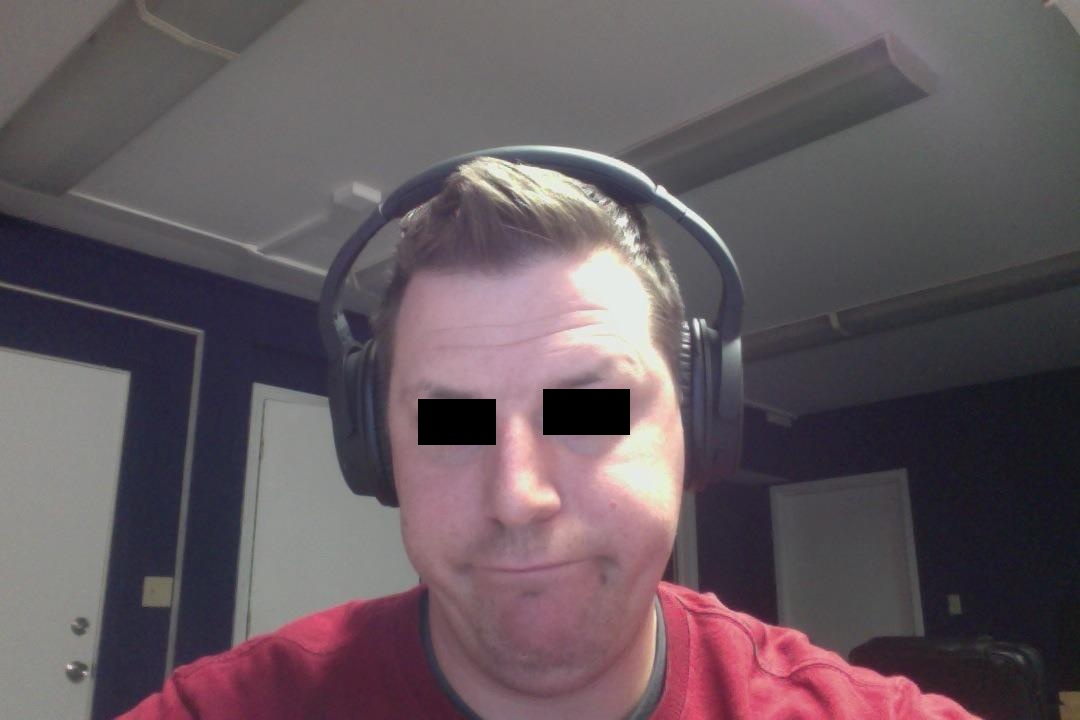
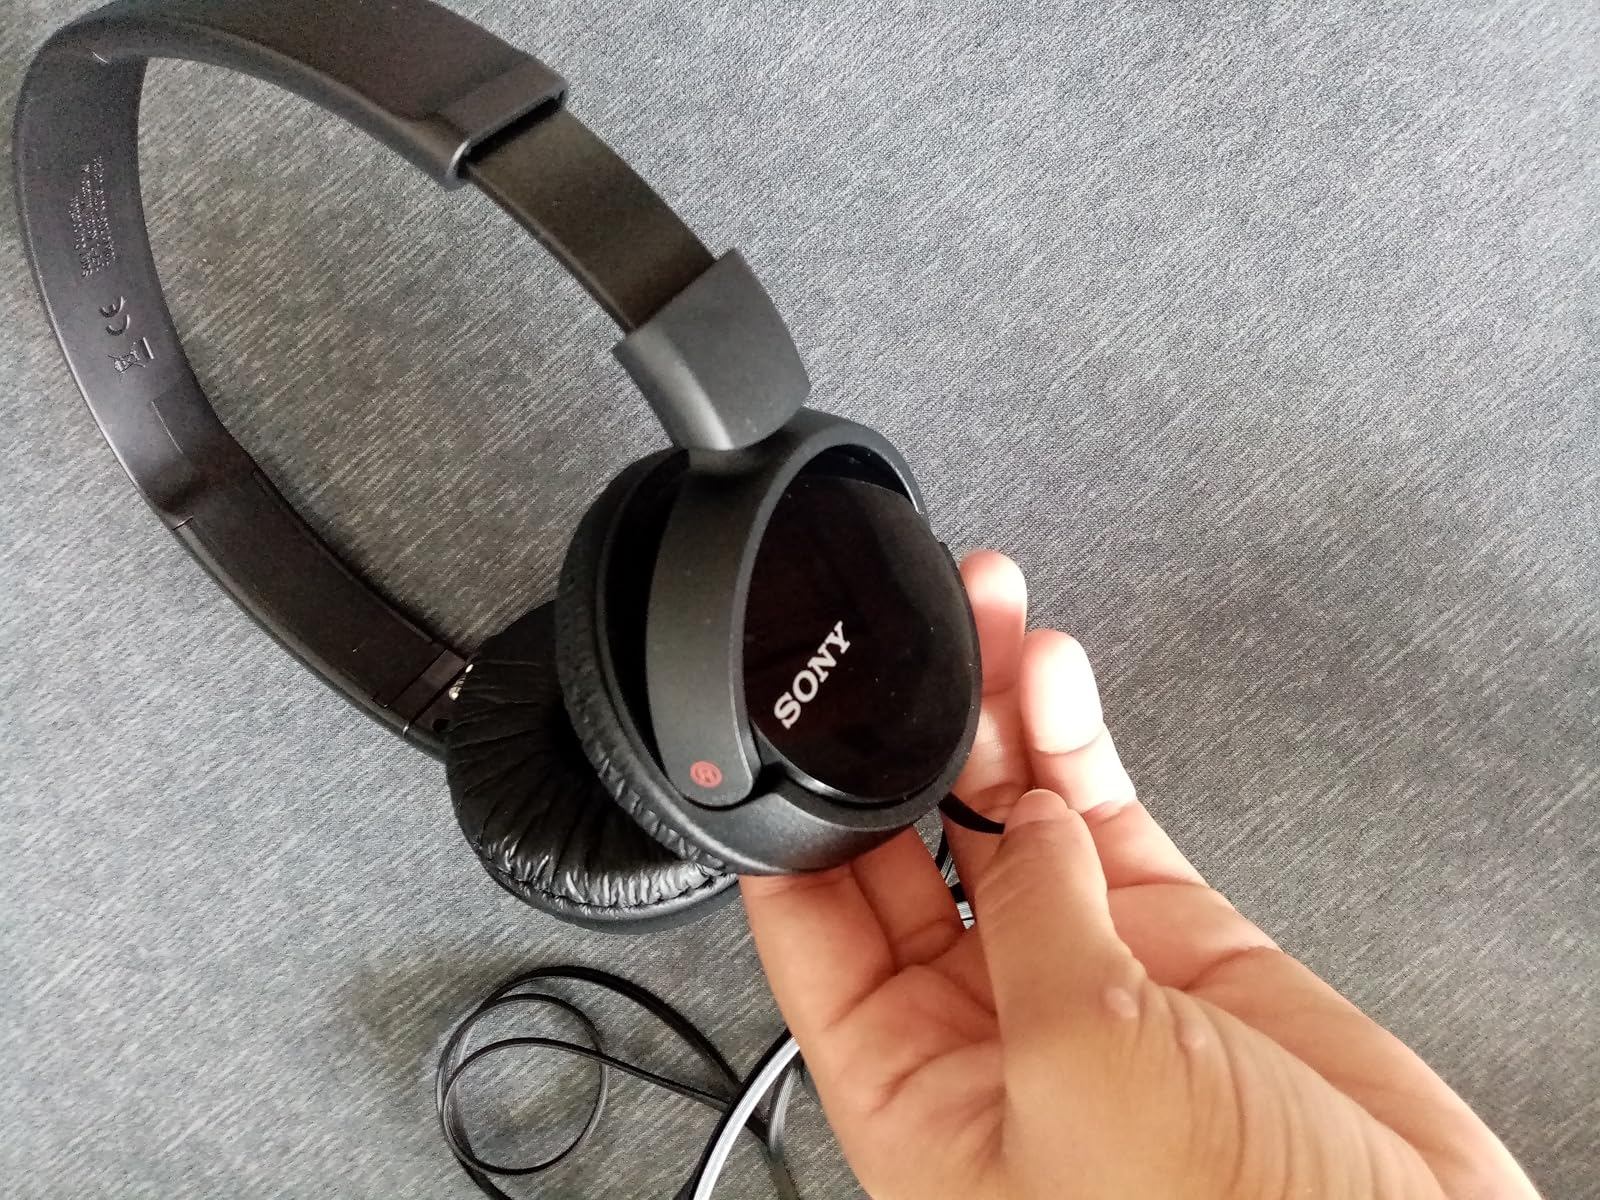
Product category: headphones
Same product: no